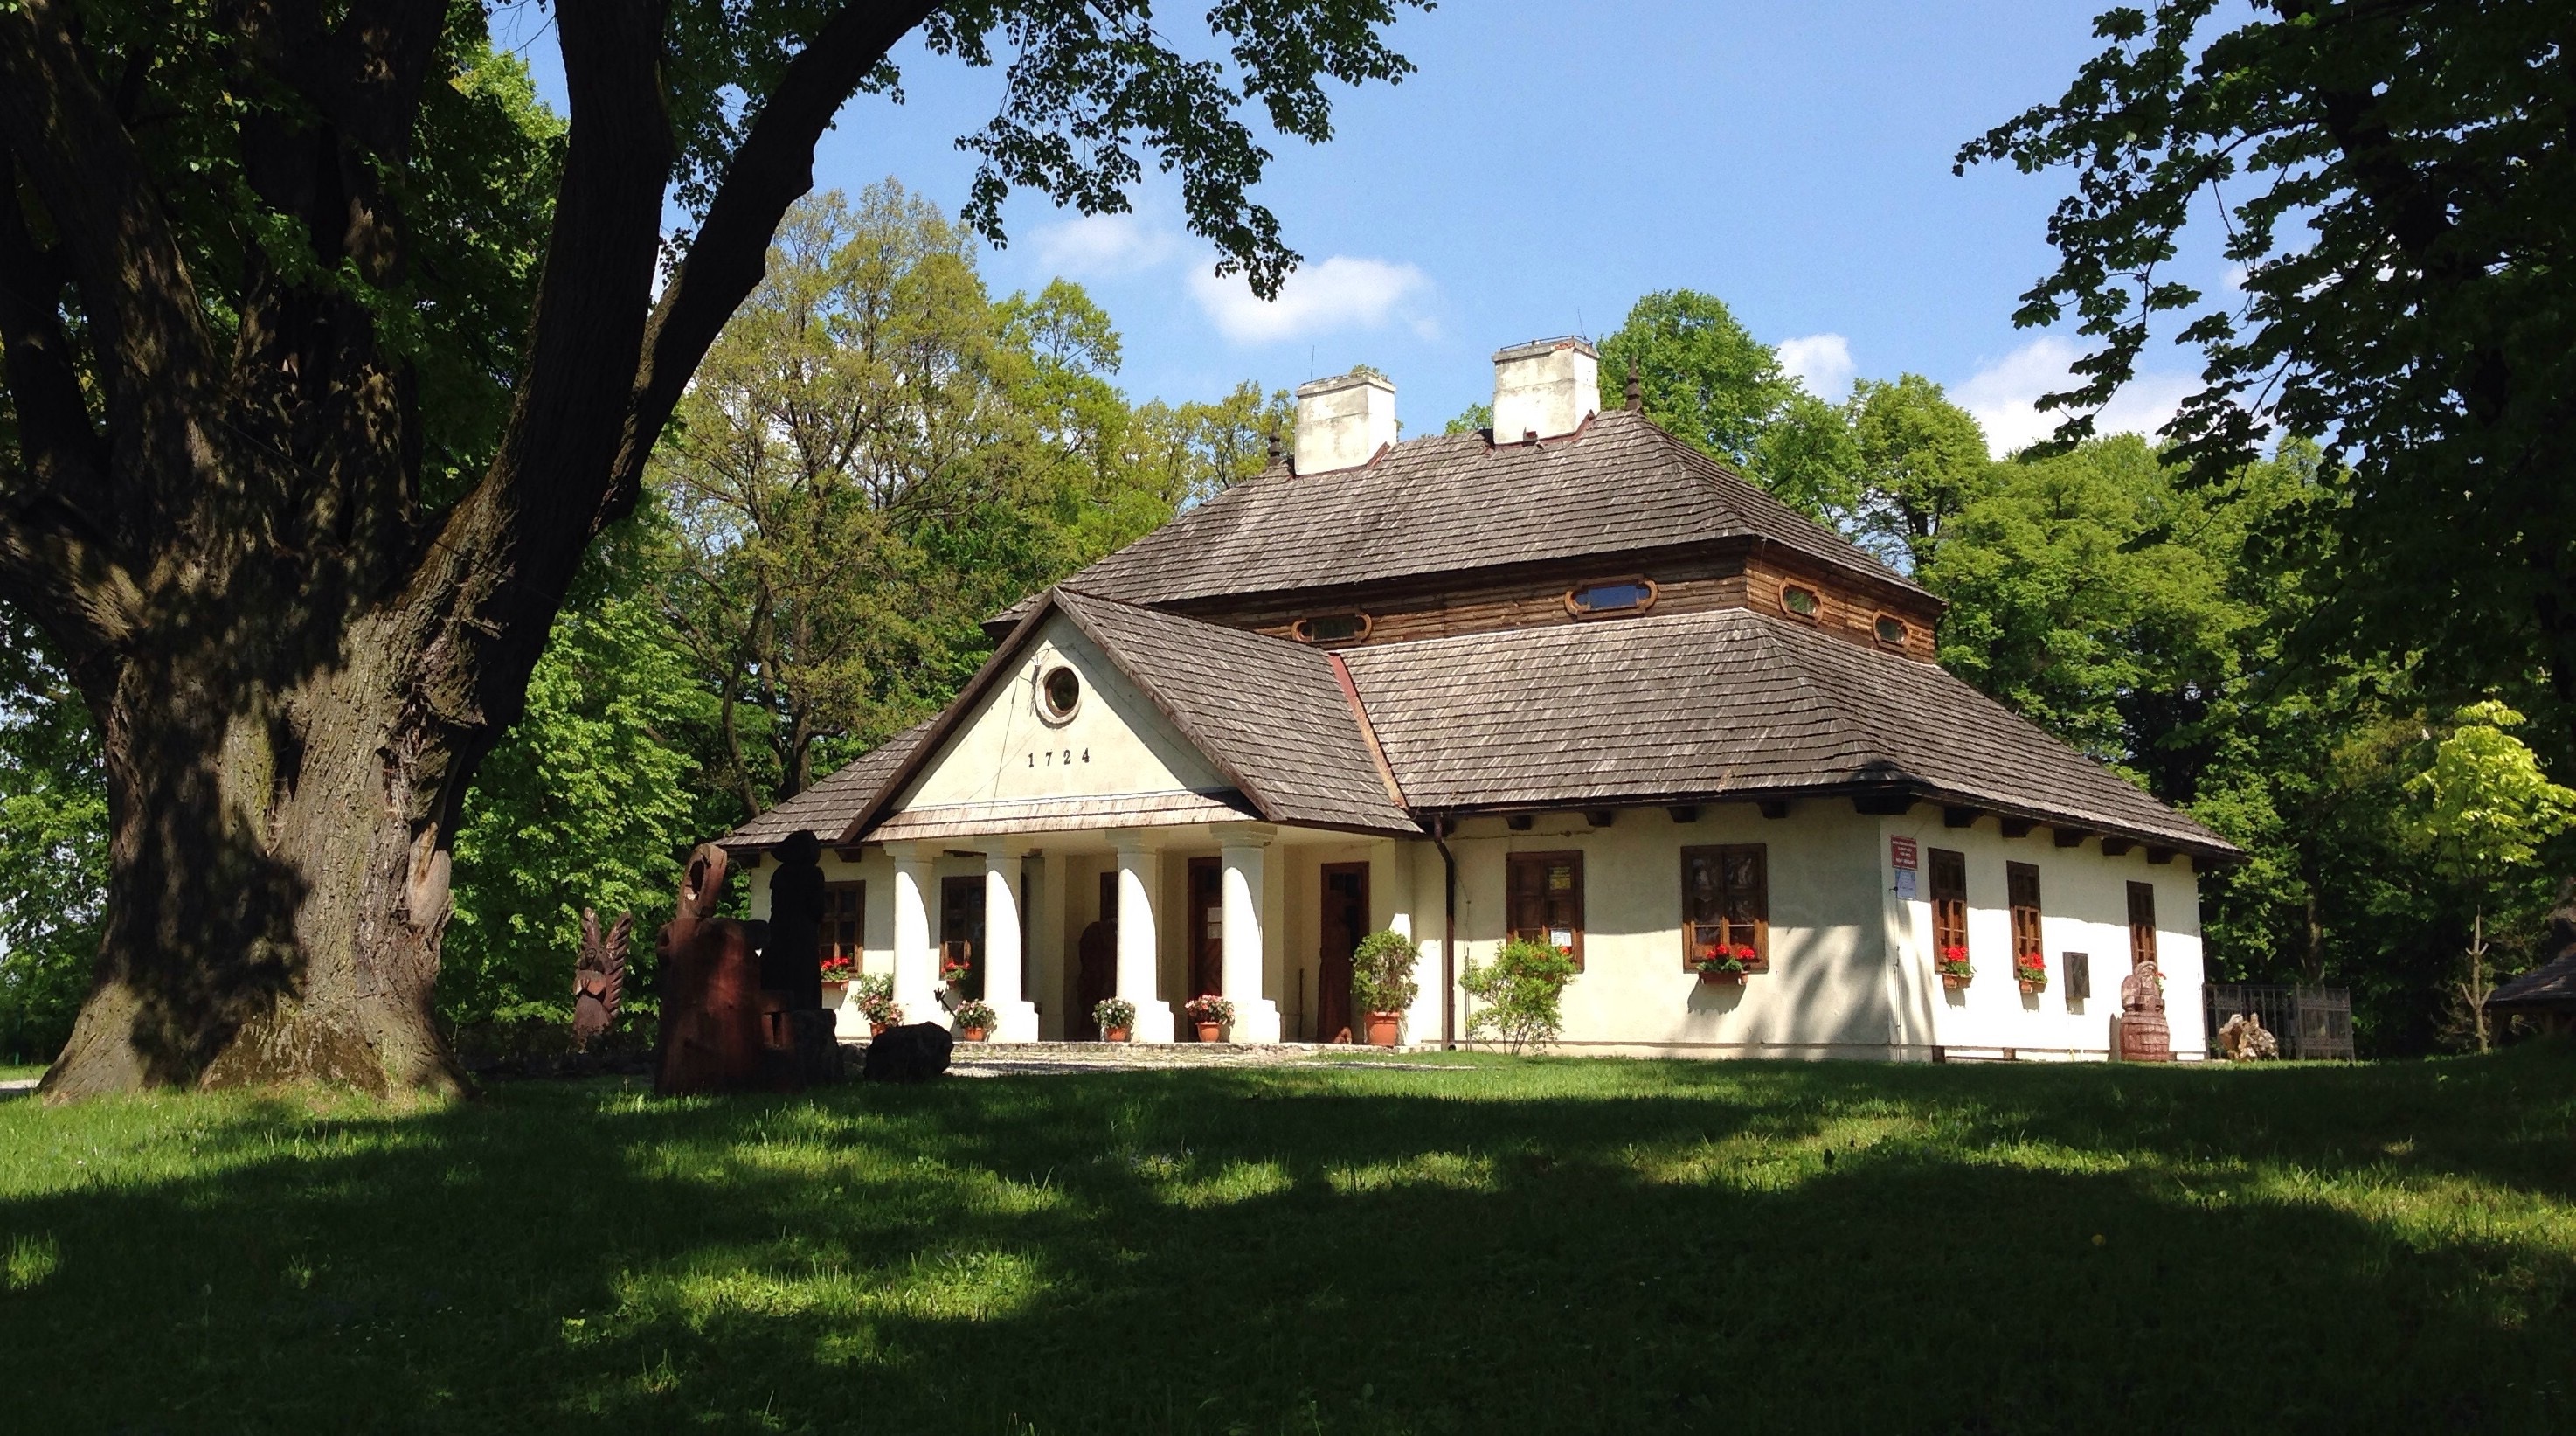
architecture, manor, villa, mansion, house, building, home, monument, cottage, property, chapel, farmhouse, poland, estate, manor house, rural area